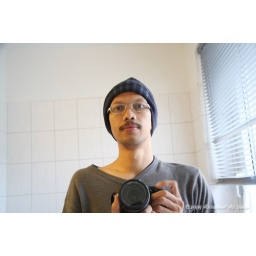
Mirror, miror in the toilet wall ...